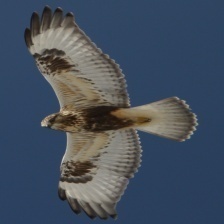
Species: ROUGH LEG BUZZARD
Scientific name: BUTEO LAGOPUS